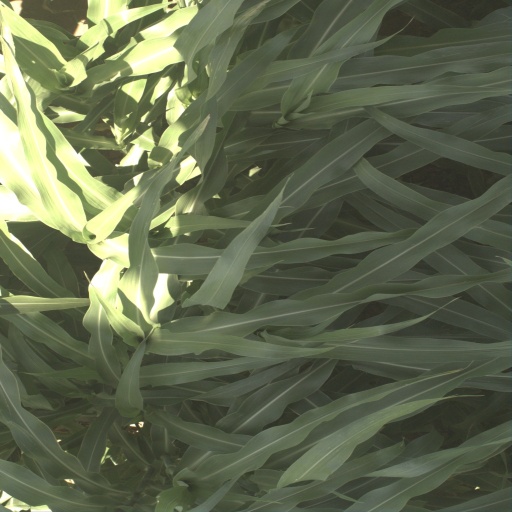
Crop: sorghum